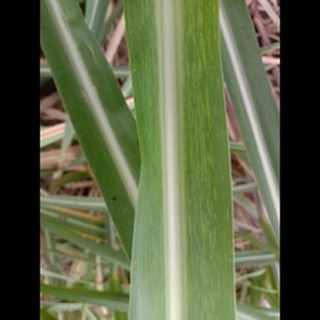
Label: sugarcane_mosaic